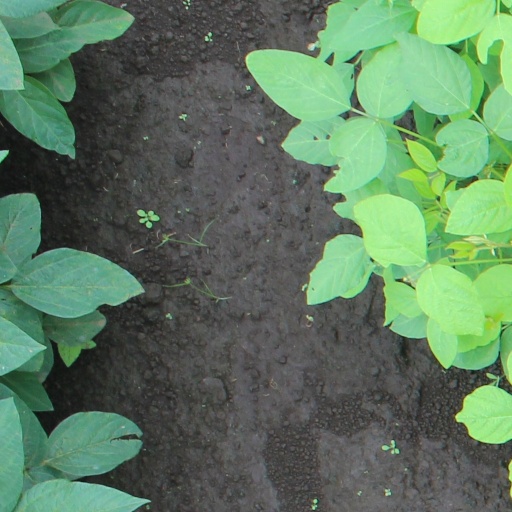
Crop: soybean